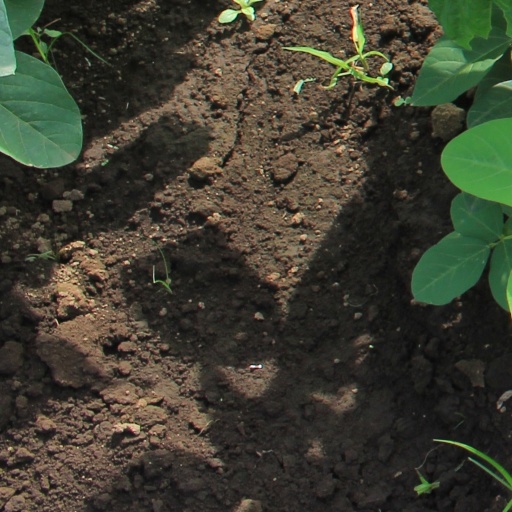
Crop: soybean